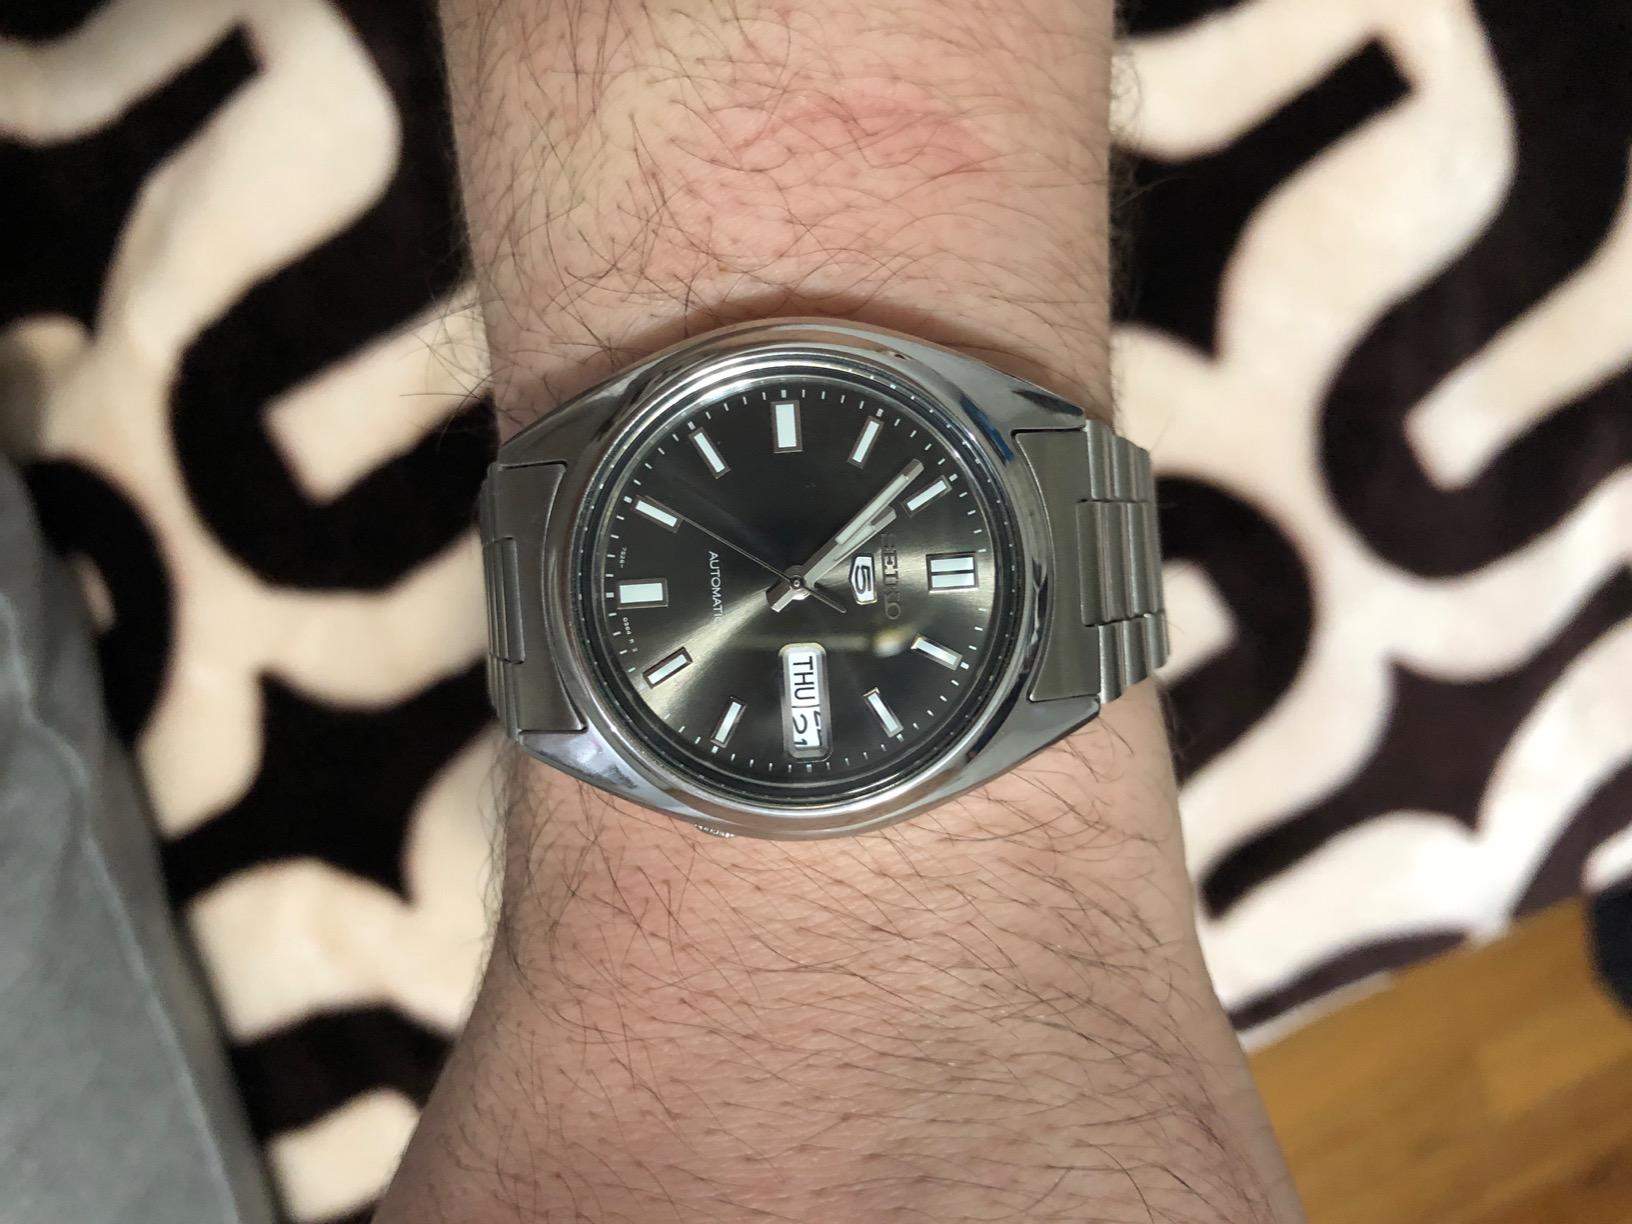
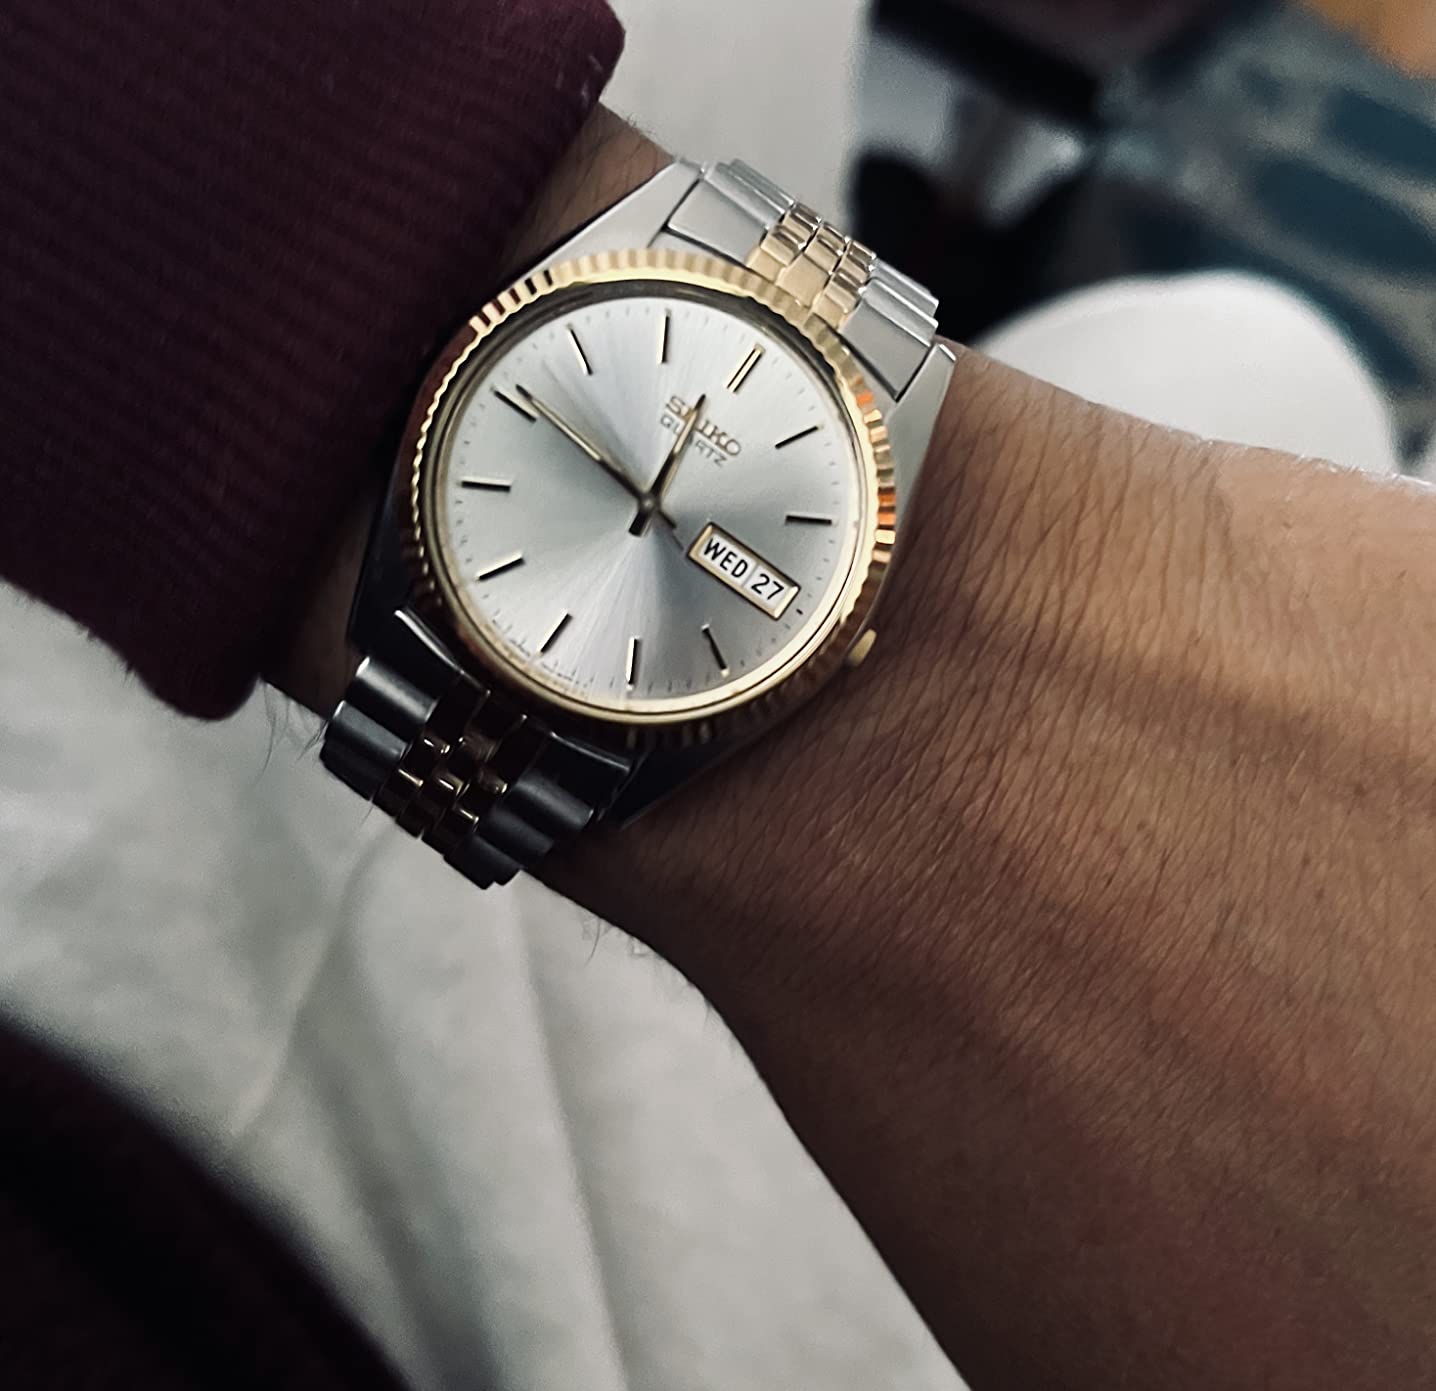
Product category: accessories_watch
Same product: no